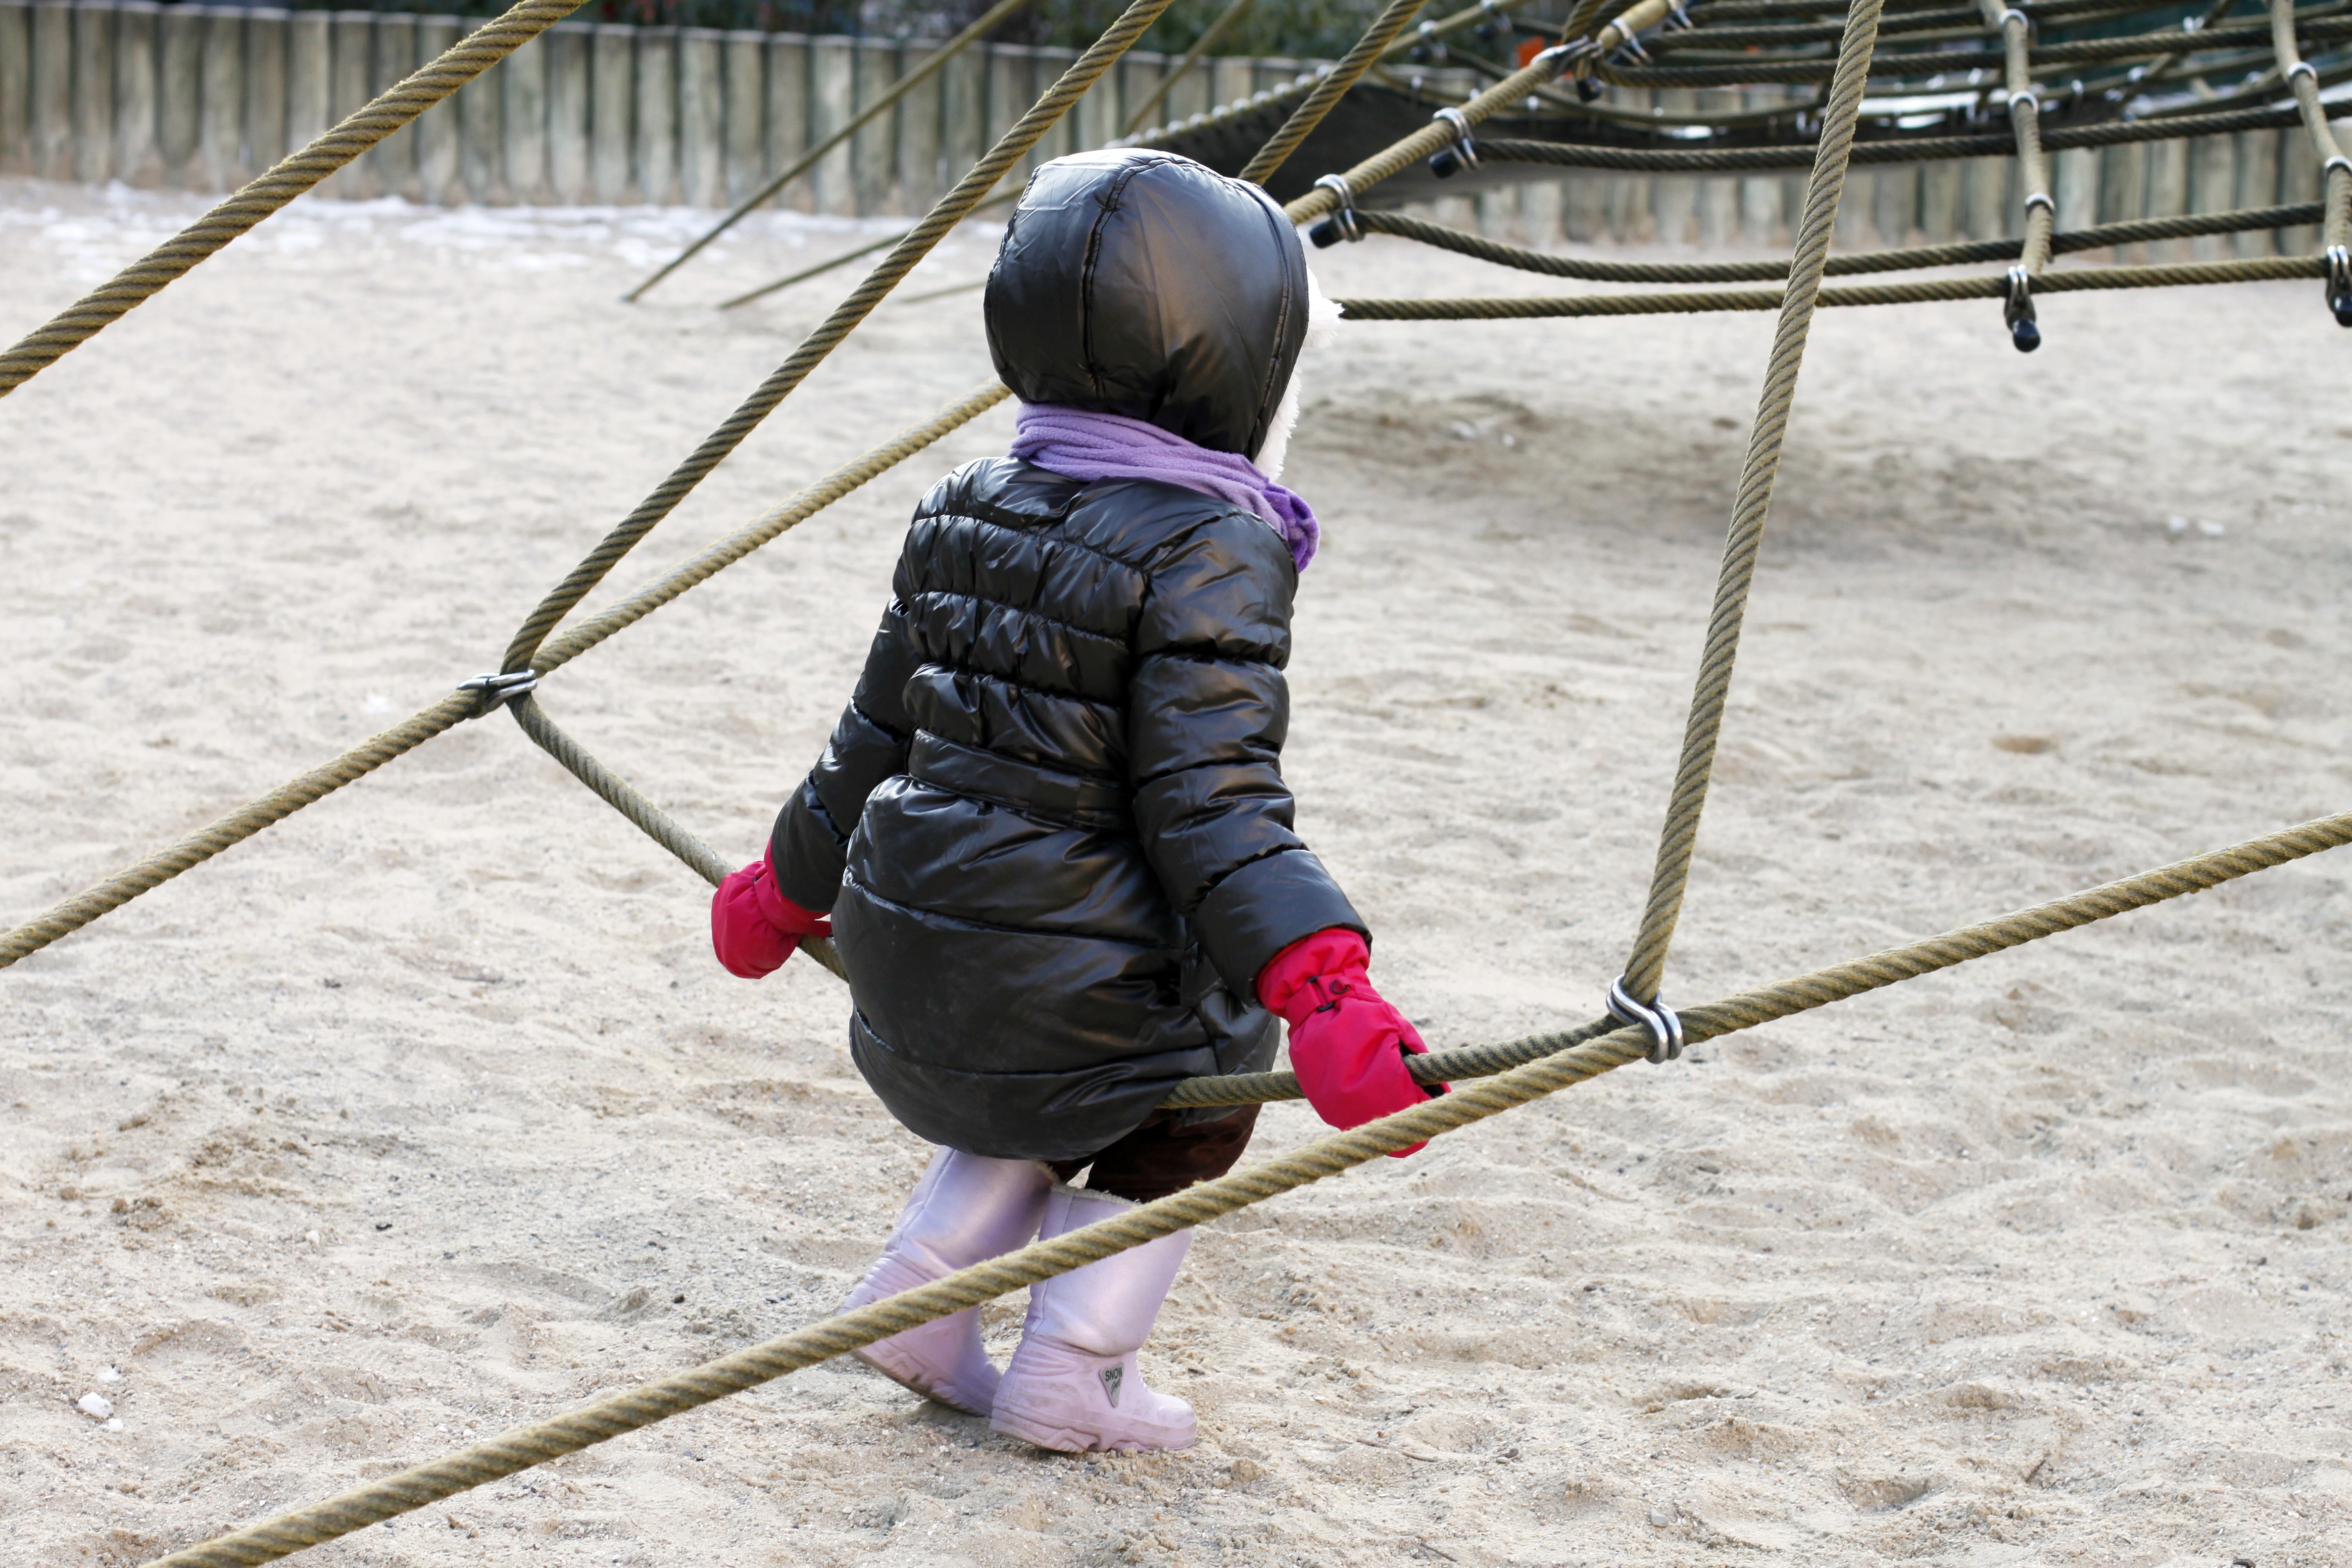
snow, girl, play, park, child, climbing, toy, playground, games, children's games, outdoor play equipment, kids games